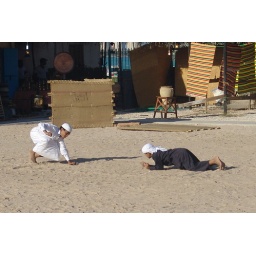
Two local boys play marbles near a market in Doha, Qatar.